Impala

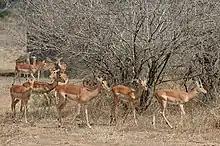
Impalas of Kruger National Park, RSA

The International Union for Conservation of Nature and Natural Resources (IUCN) classifies the impala as a species of least concern overall. The black-faced impala, however, is classified as a vulnerable species; as of 2008, fewer than 1,000 were estimated in the wild. Though there are no major threats to the survival of the common impala, poaching and natural calamities have significantly contributed to the decline of the black-faced impala. As of 2008, the population of the common impala has been estimated at around two million. According to some studies, translocation of the black-faced impala can be highly beneficial in its conservation.